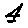
Label: 4